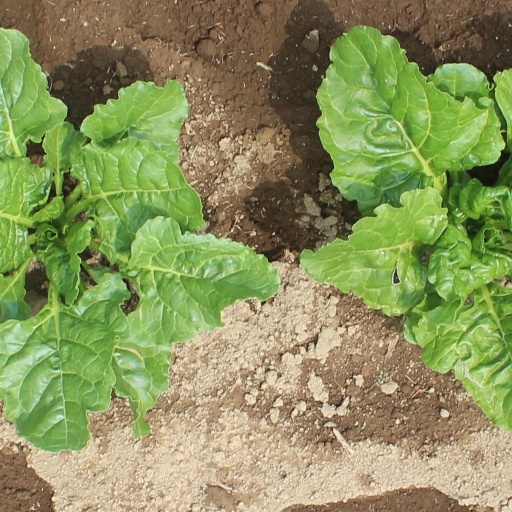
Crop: sugar beet